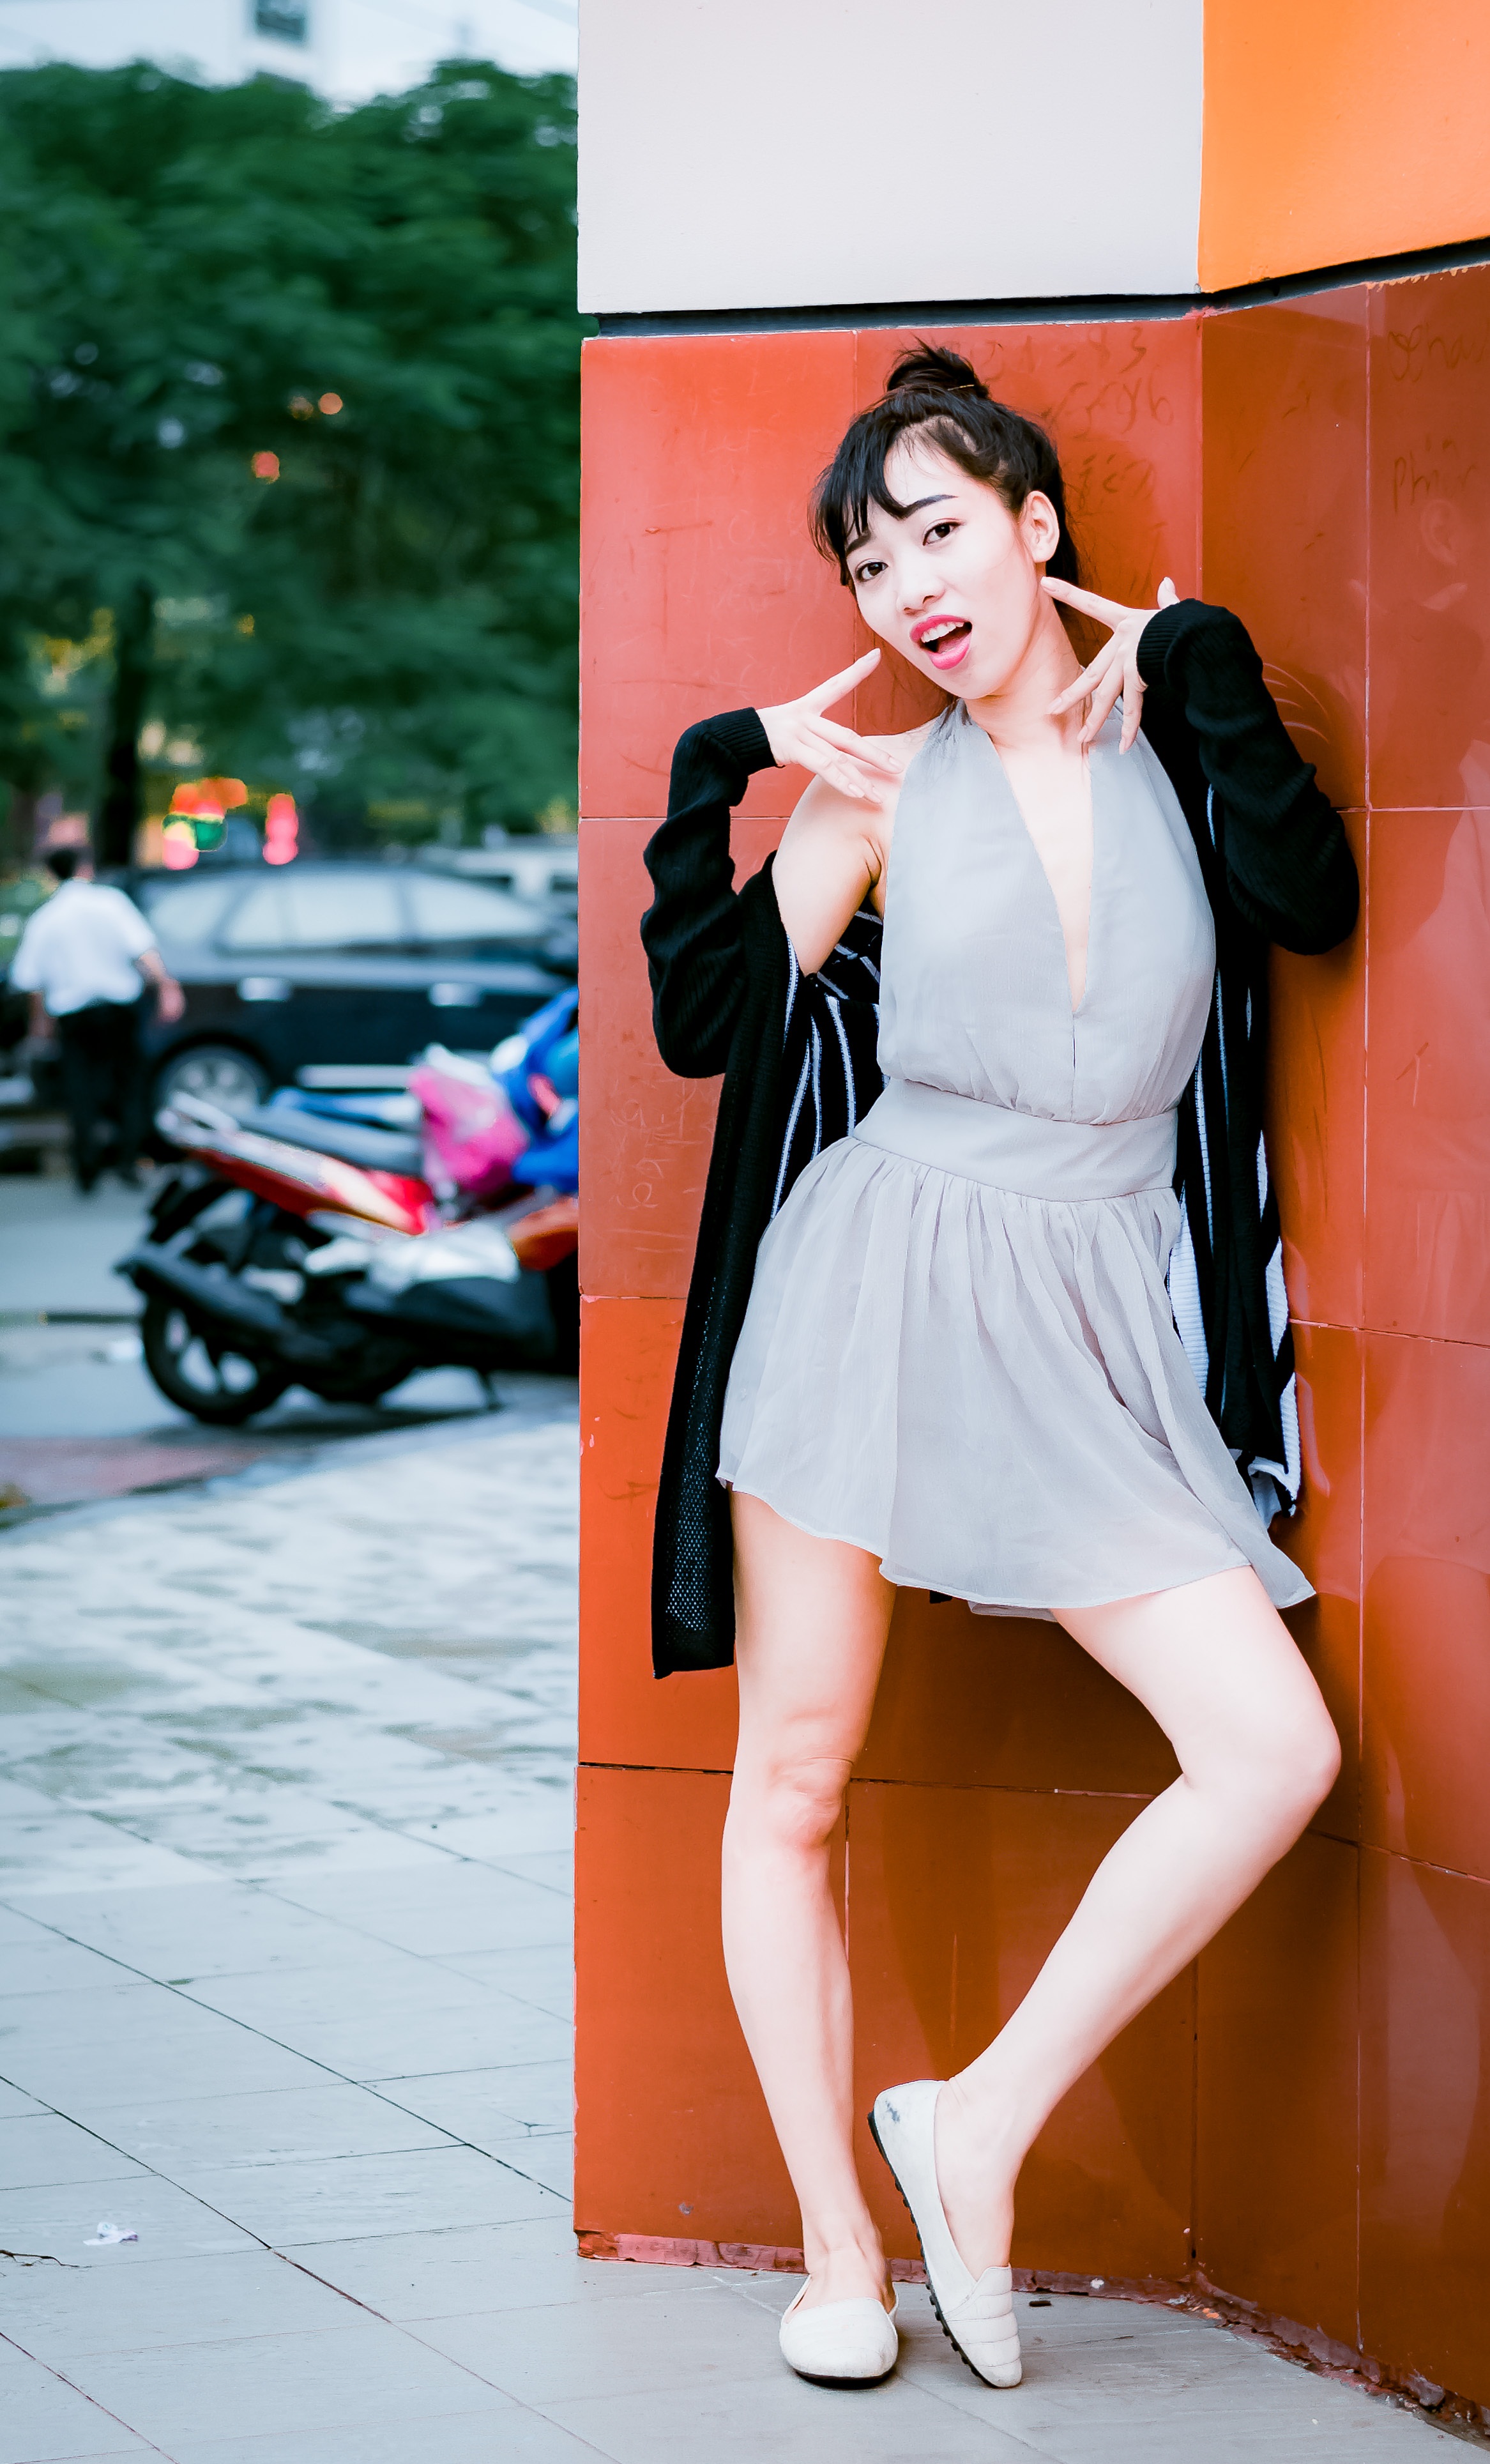
coffee shop, girl, woman, white, photography, cute, leg, model, young, red, fashion, clothing, lady, smile, makeup, human body, dress, lovely, photograph, pose, beauty, costume, the beauty, photo shoot, the street, pink lipstick